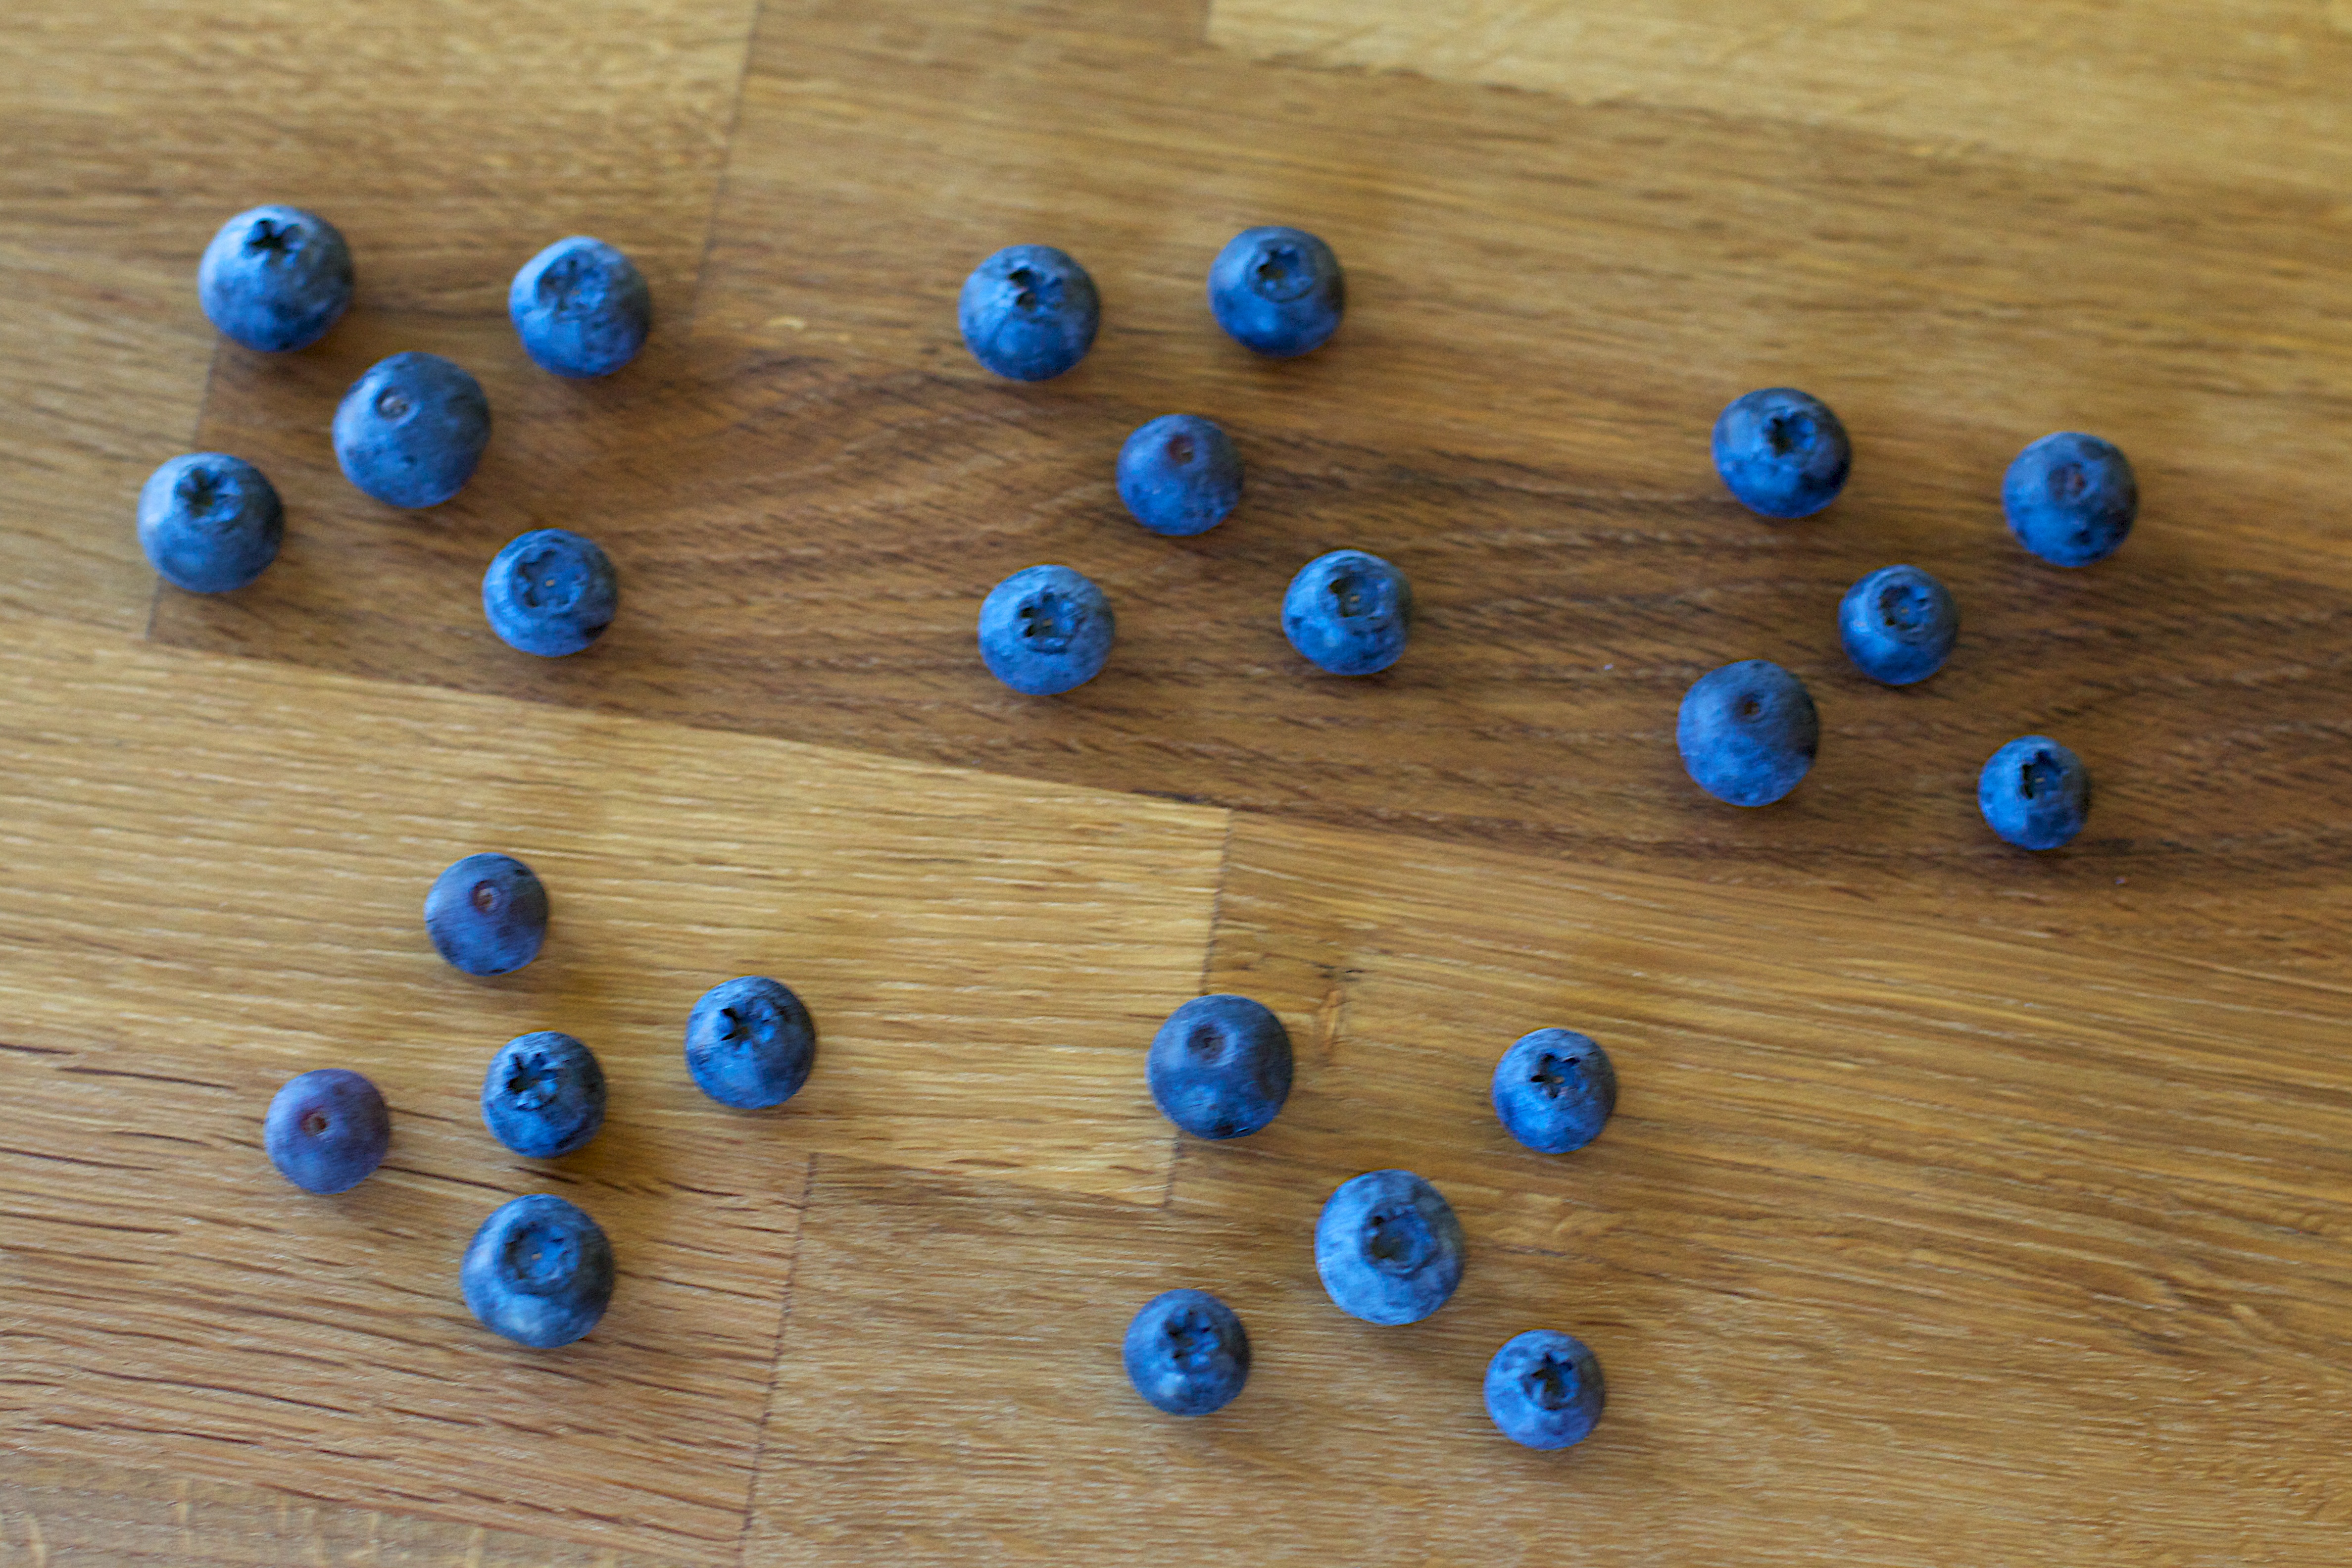
blue, bead, jewellery, art, dailyshoot, jewelry making, fashion accessory